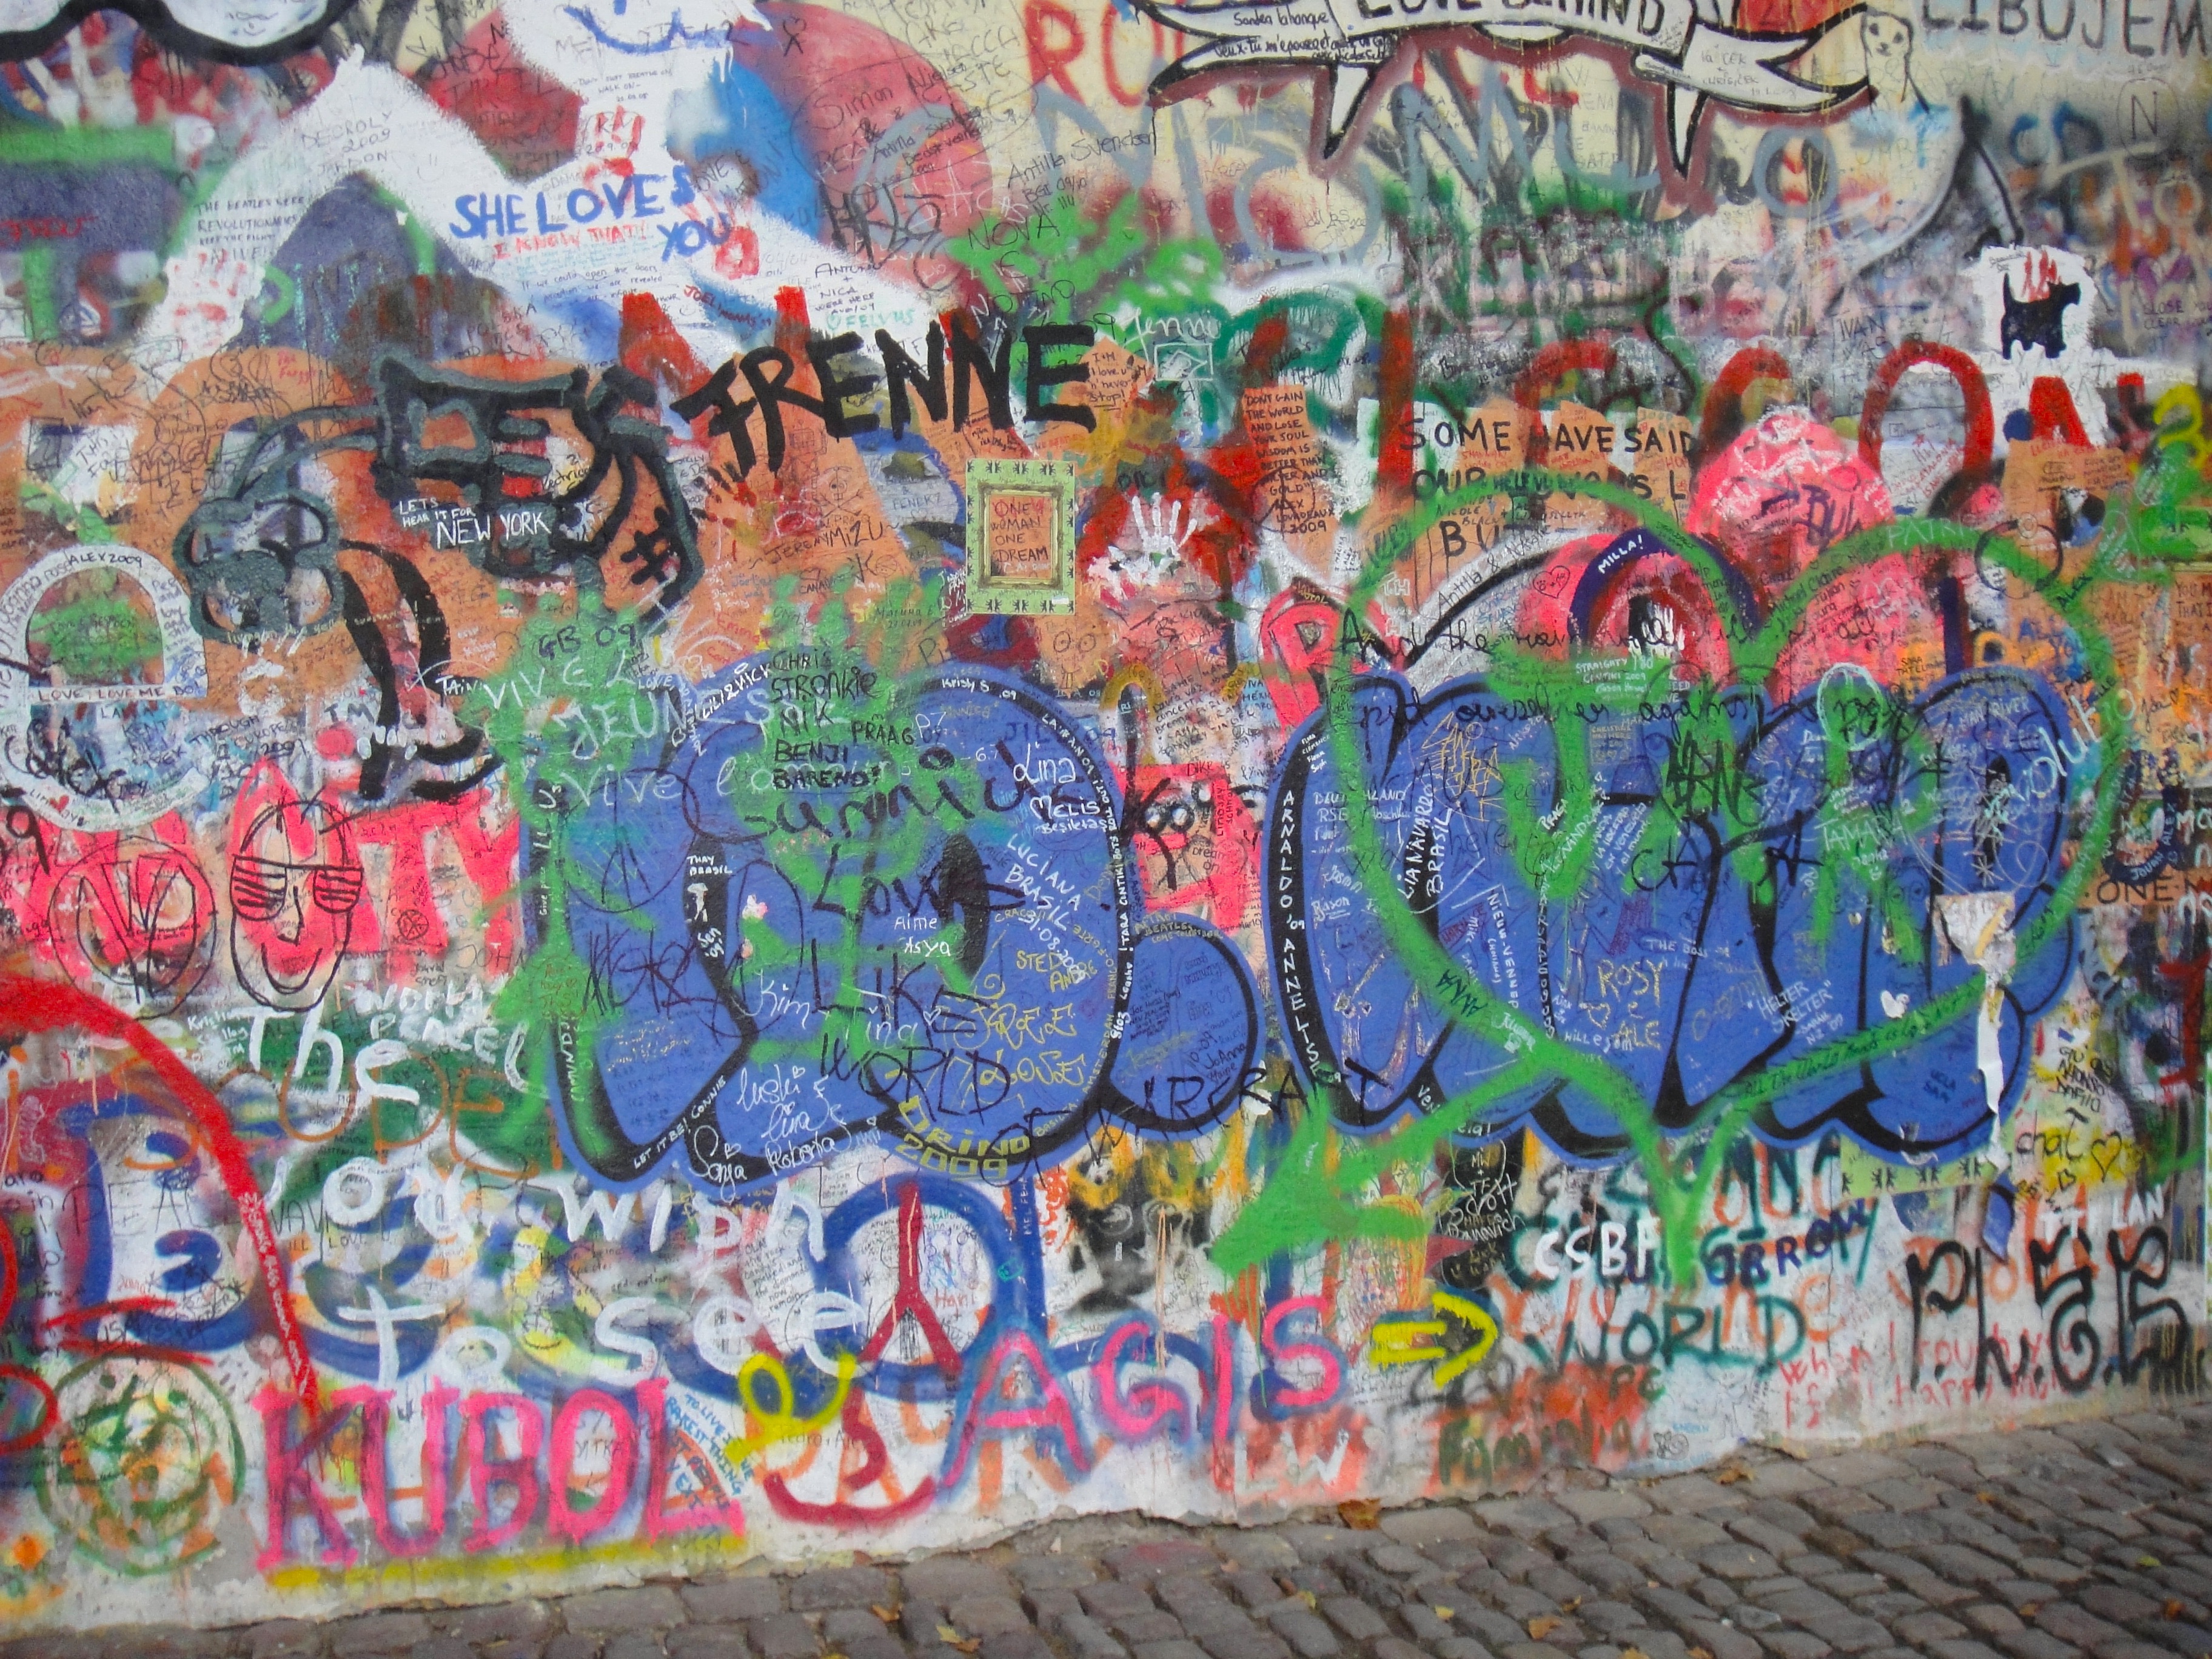
wall, prague, colorful, graffiti, street art, art, mural, wall art, john lennon, urban area, john lennon wall